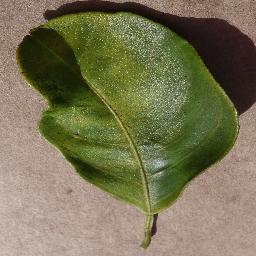
Label: Orange___Haunglongbing_(Citrus_greening)